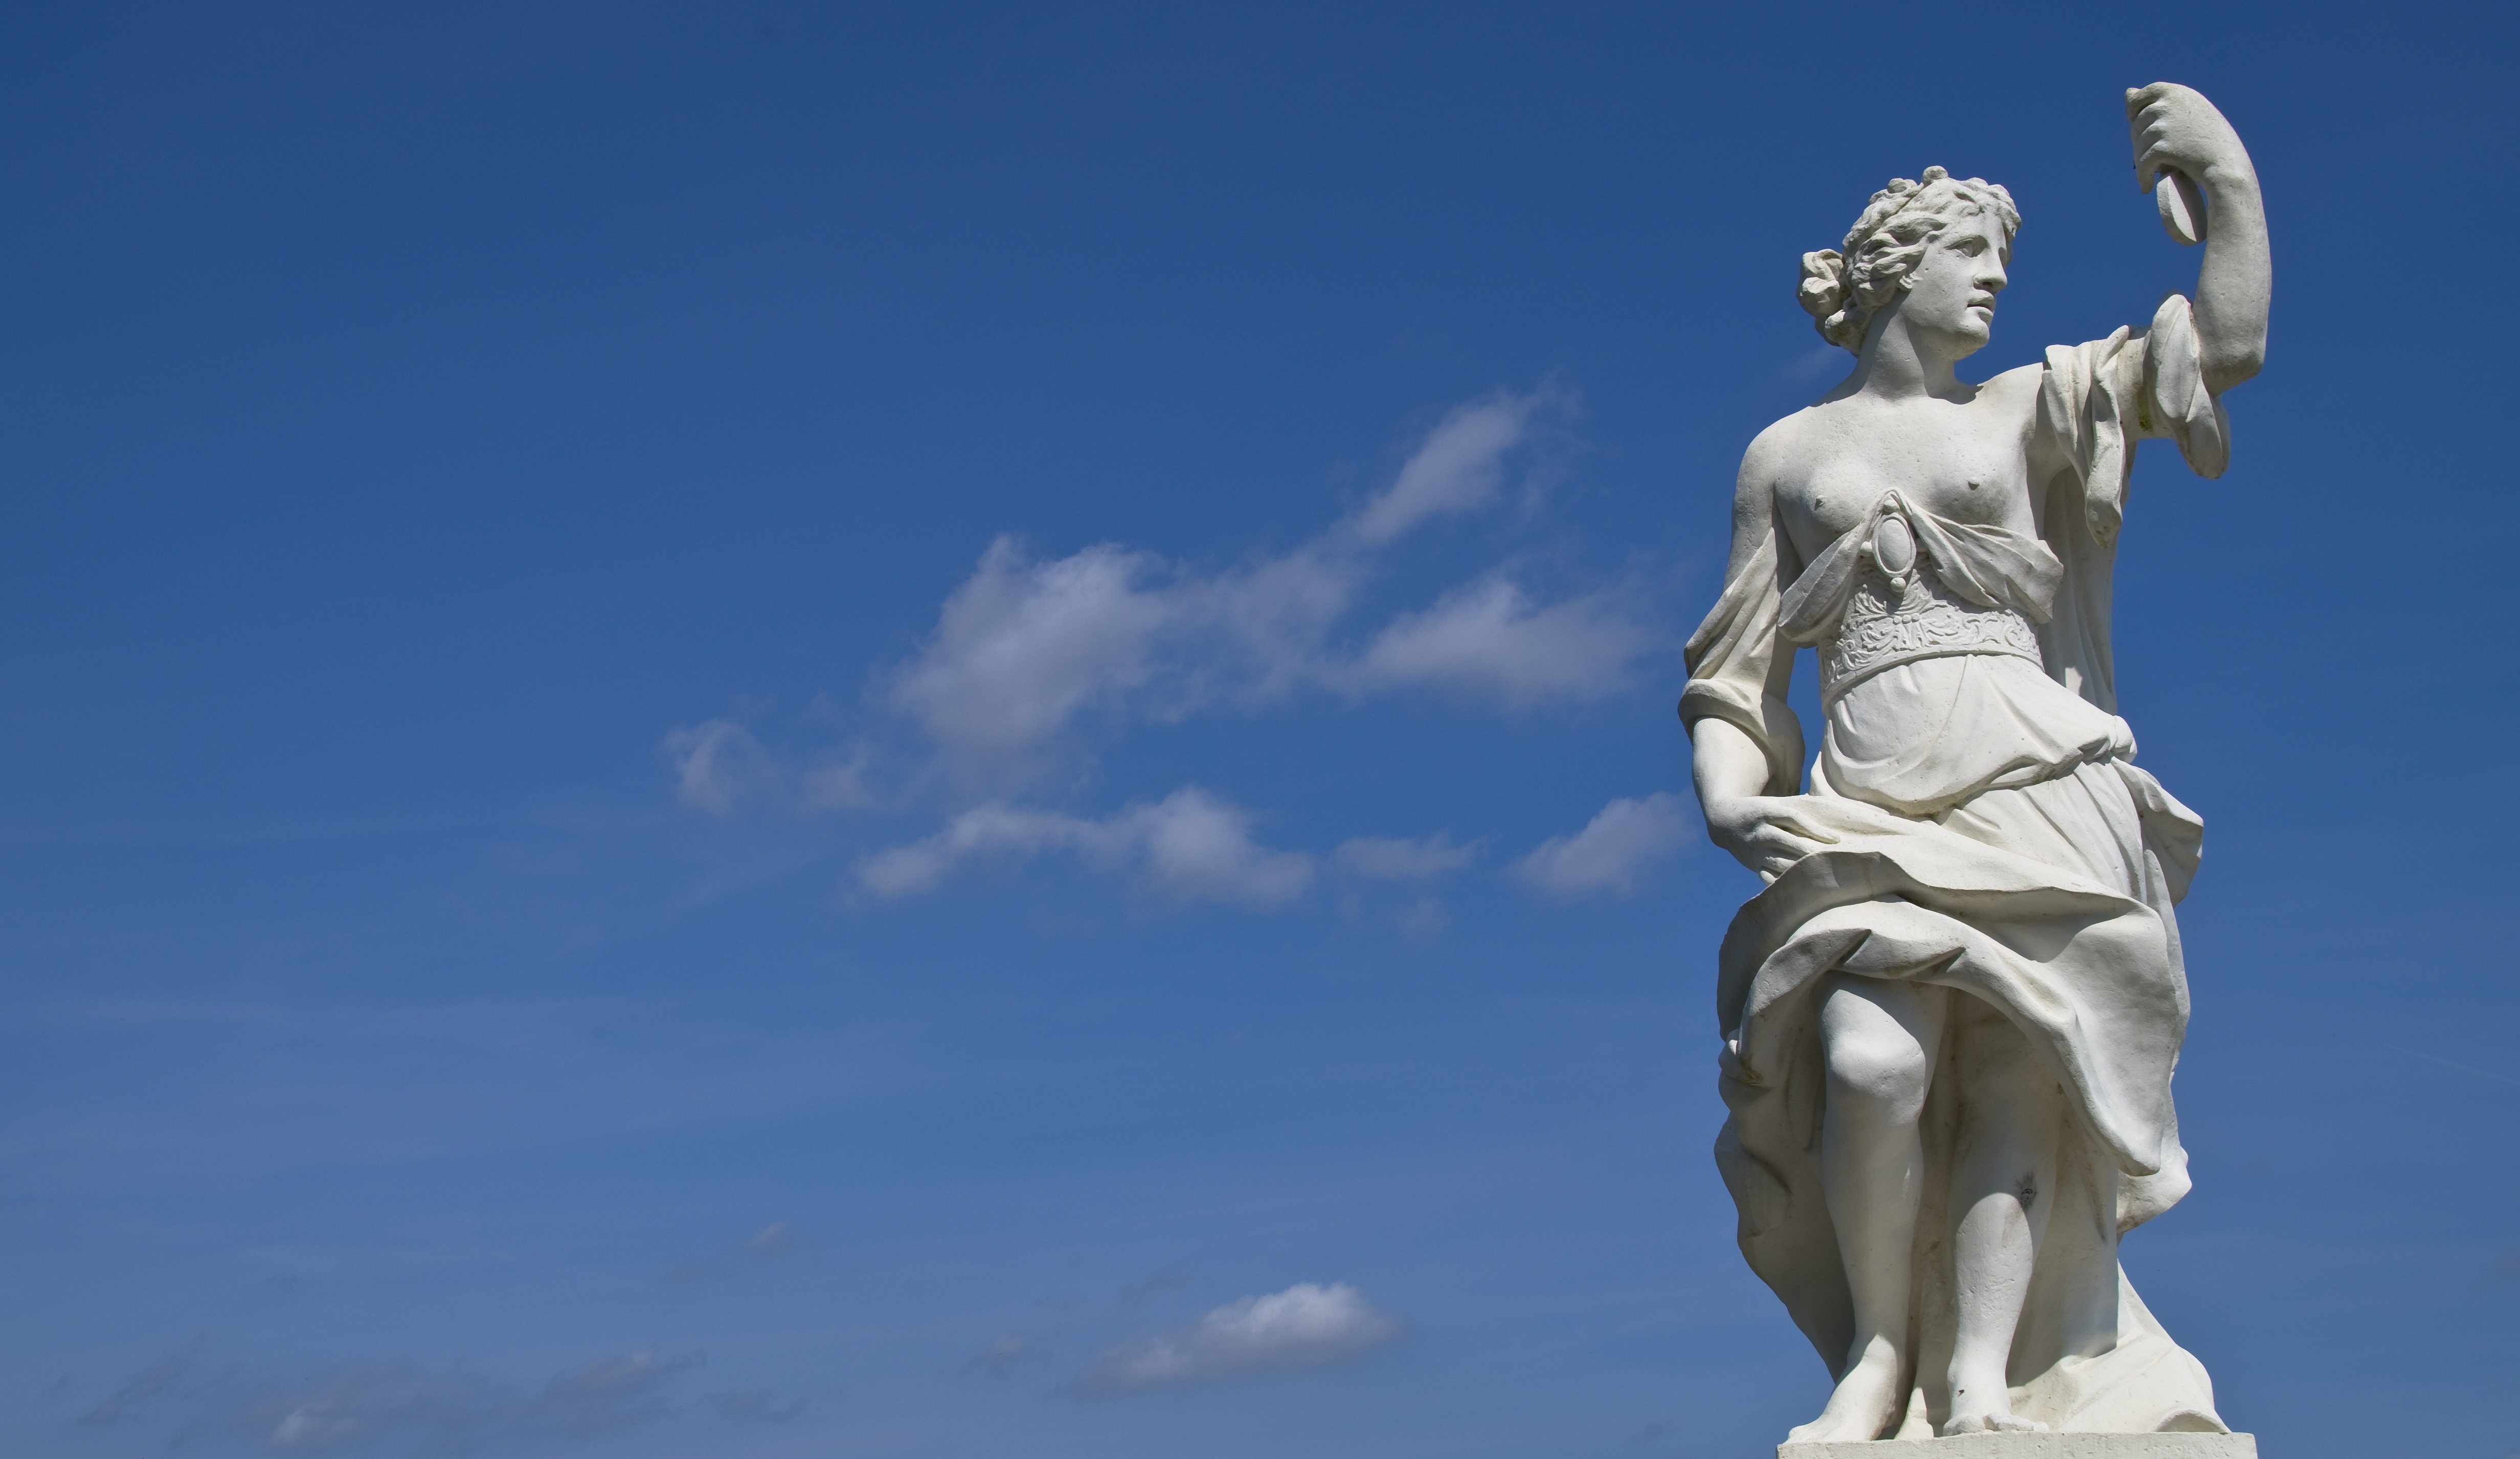
sky, white, antique, monument, statue, blue sky, sculpture, herrenhausen gardens hannover